Egyptian vulture

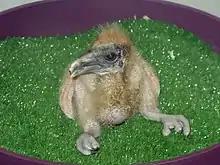
18-day-old chick.

The breeding season is in spring. During the beginning of the breeding season, courting pairs soar high together and one or both may make steep spiralling or swooping dives. The birds are monogamous and pair bonds may be maintained for more than one breeding season and the same nest sites may be reused each year. The nest is an untidy platform of twigs lined with rags and placed on a cliff ledge, building, or the fork of a large tree. Old nest platforms of eagles may also be taken over. Nests placed on the ground are rare but have been recorded in subspecies "N. p. ginginianus" and "N. p. majorensis".